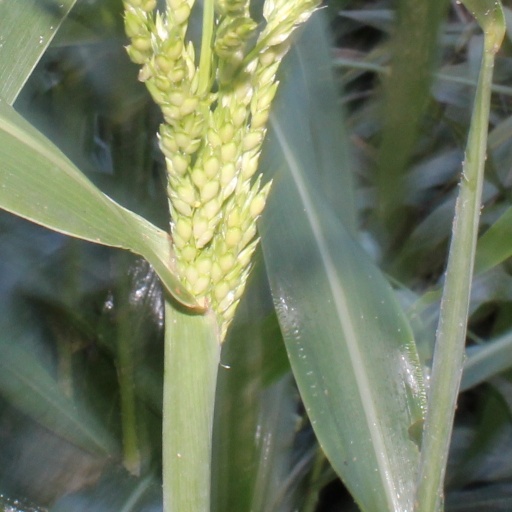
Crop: sorghum